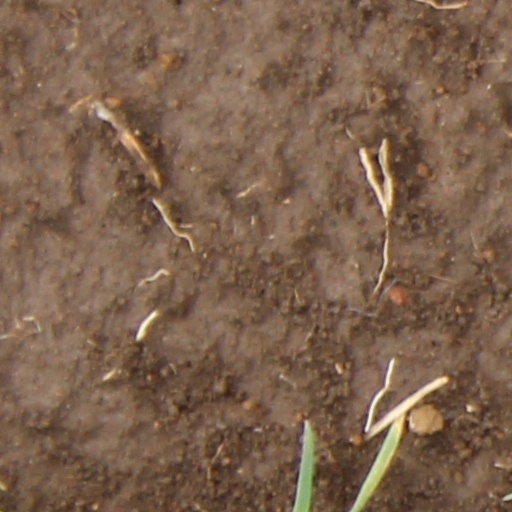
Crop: wheat